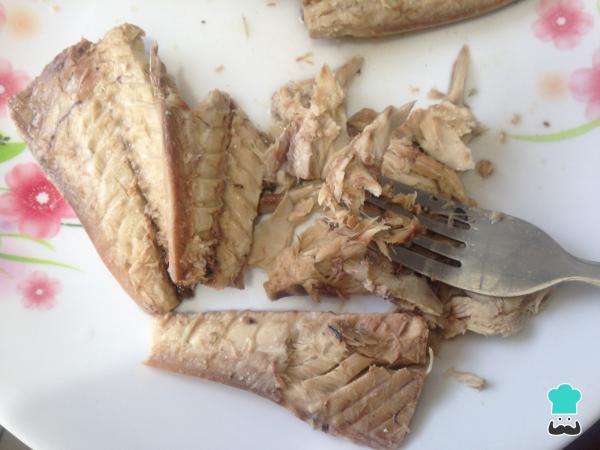
En primer lugar, limpia el jurel, quitando las espinas y la piel del pescado para proceder a desmenuzarlo.Truco: También puedes hacer empanadas de jurel en tarro, ¡son más rápidas!